Berthold Schwarz

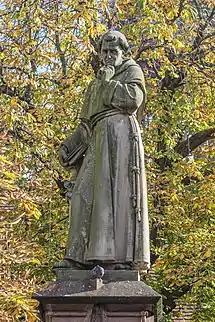
Berthold Schwarz, by Josef Alois Knittel

In 1853, a monument to Berthold Schwarz was erected in Freiburg im Breisgau, Germany. It was designed by Josef Alois Knittel.